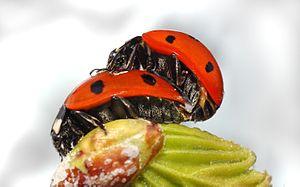
Cette image montre des coccinelles à sept points (Coccinella septempunctata) s'accouplant sur une feuille. Cette image a été utilisée en couverture du livre ""Bonk"" par Mary Roach. עברית: חיפושיות ממין מושית השבע (Coccinella septempunctata) מזדווגות על עלה שדר צעיר Русский: Спаривание божьих коровок (Coccinella septempunctata) на листе берёзы. Изображение было использовано на обложке книги «Bonk» Мэри Роуч. Camera data Camera Nikon D70 Lens Tamron SP AF 90mm/2.8 Di Macro 1:1 Flash Nikon Speedlight SB-800 Focal length 90 mm Aperture f/32 Exposure time 1/60 s Sensivity ISO 200"